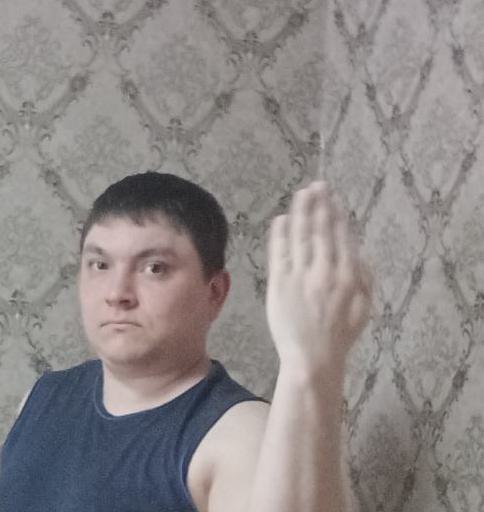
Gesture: stop_inverted